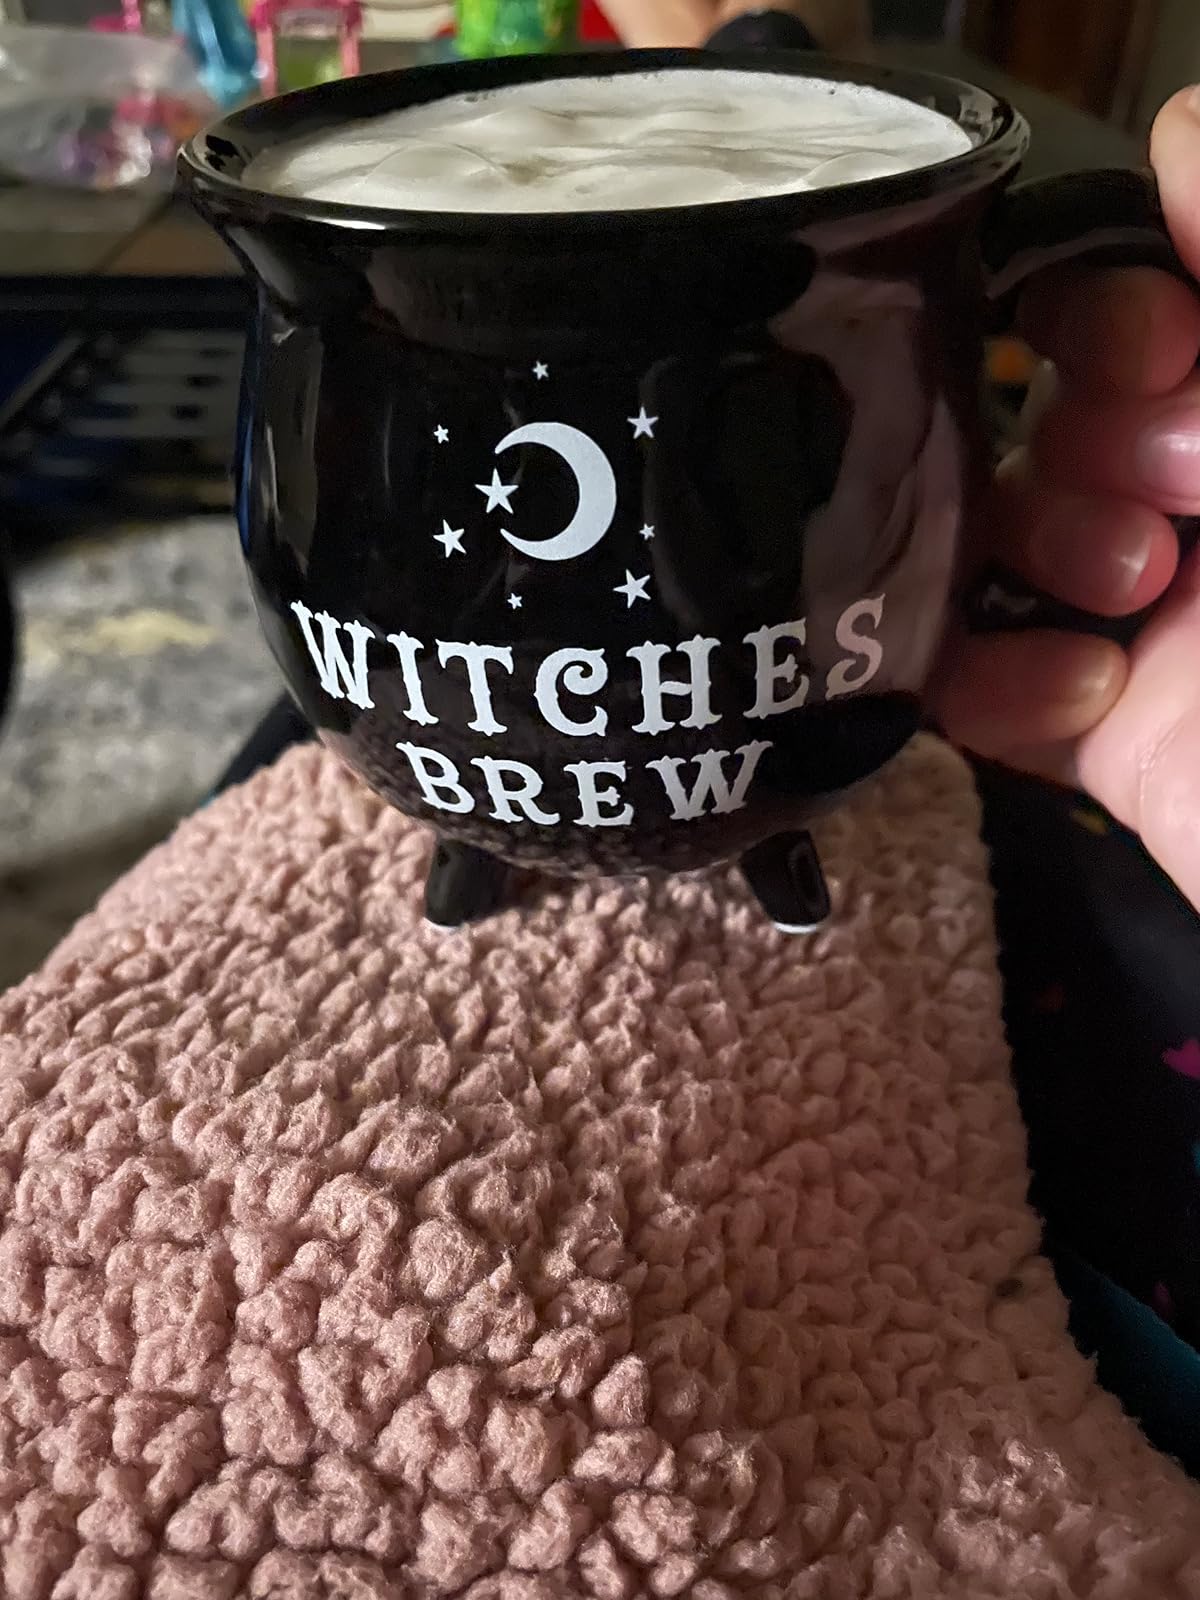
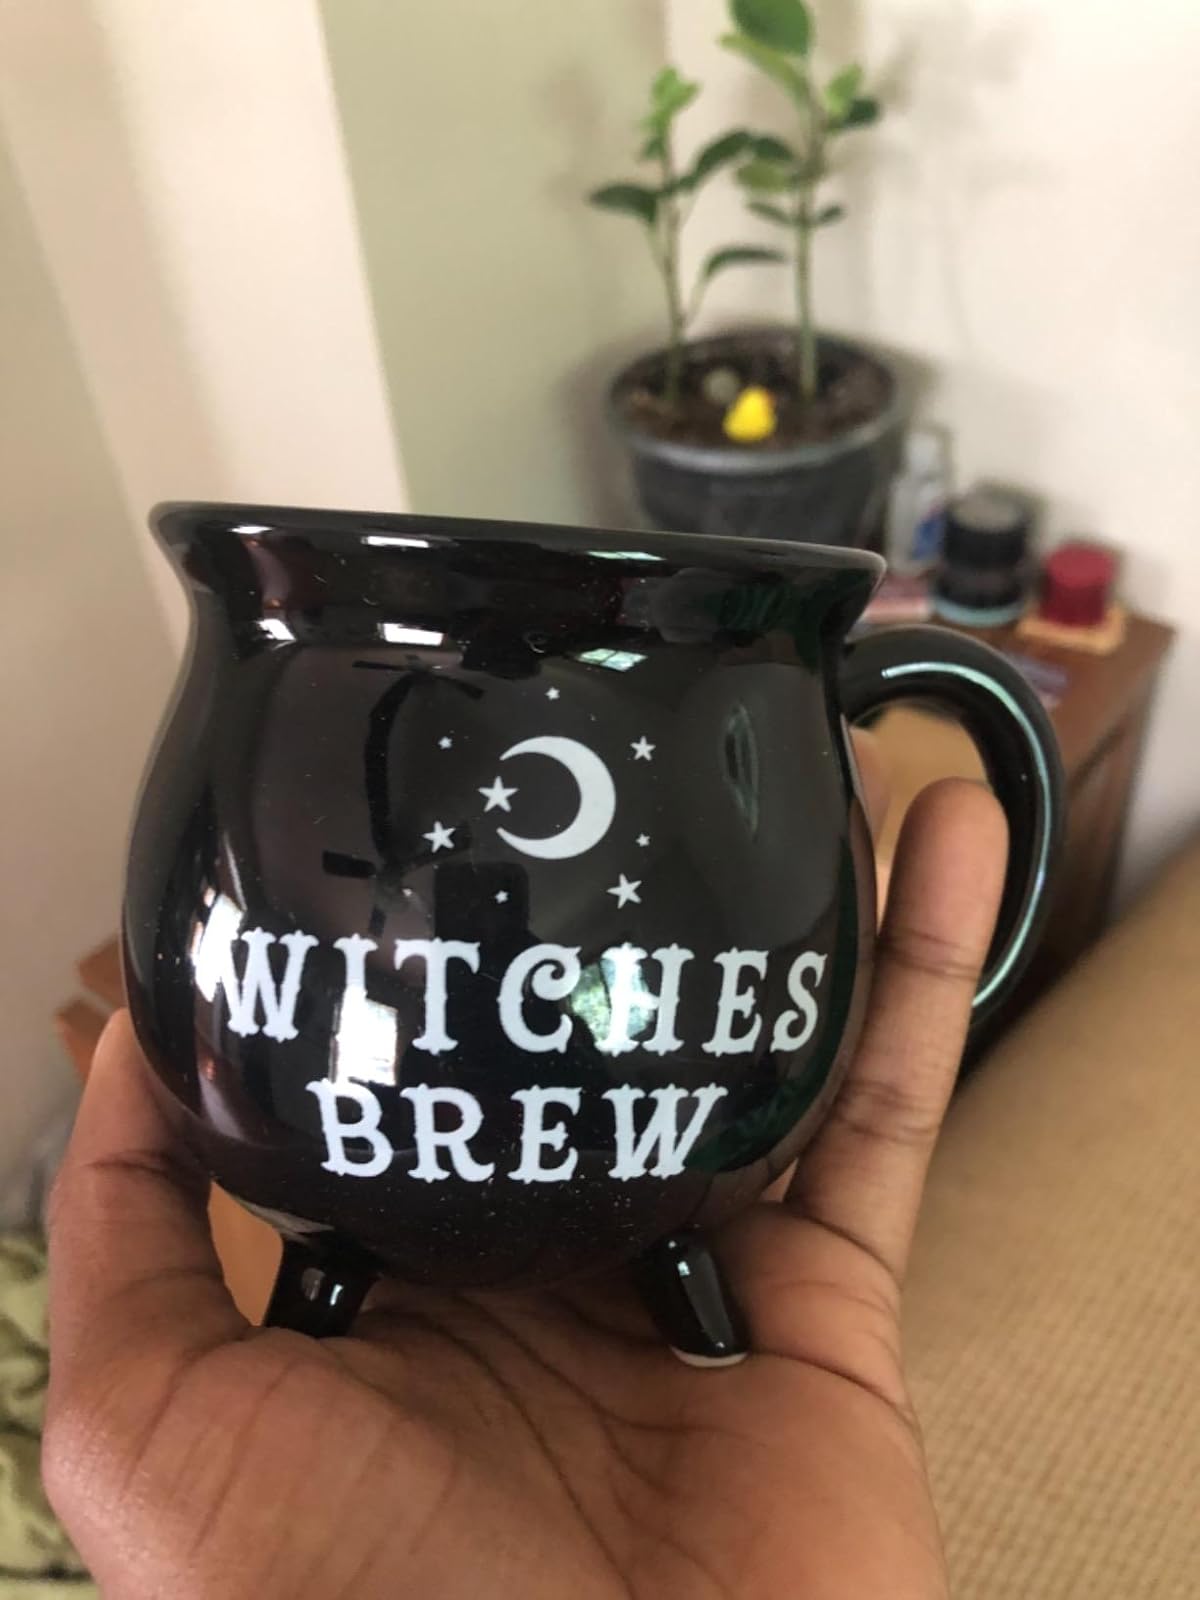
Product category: items_mug
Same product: yes